Georges Lochak

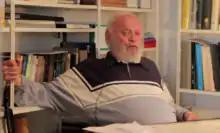

Georges Lochak (12 February 1930 – 4 February 2021) was a French physicist known for his work on magnetic monopoles.